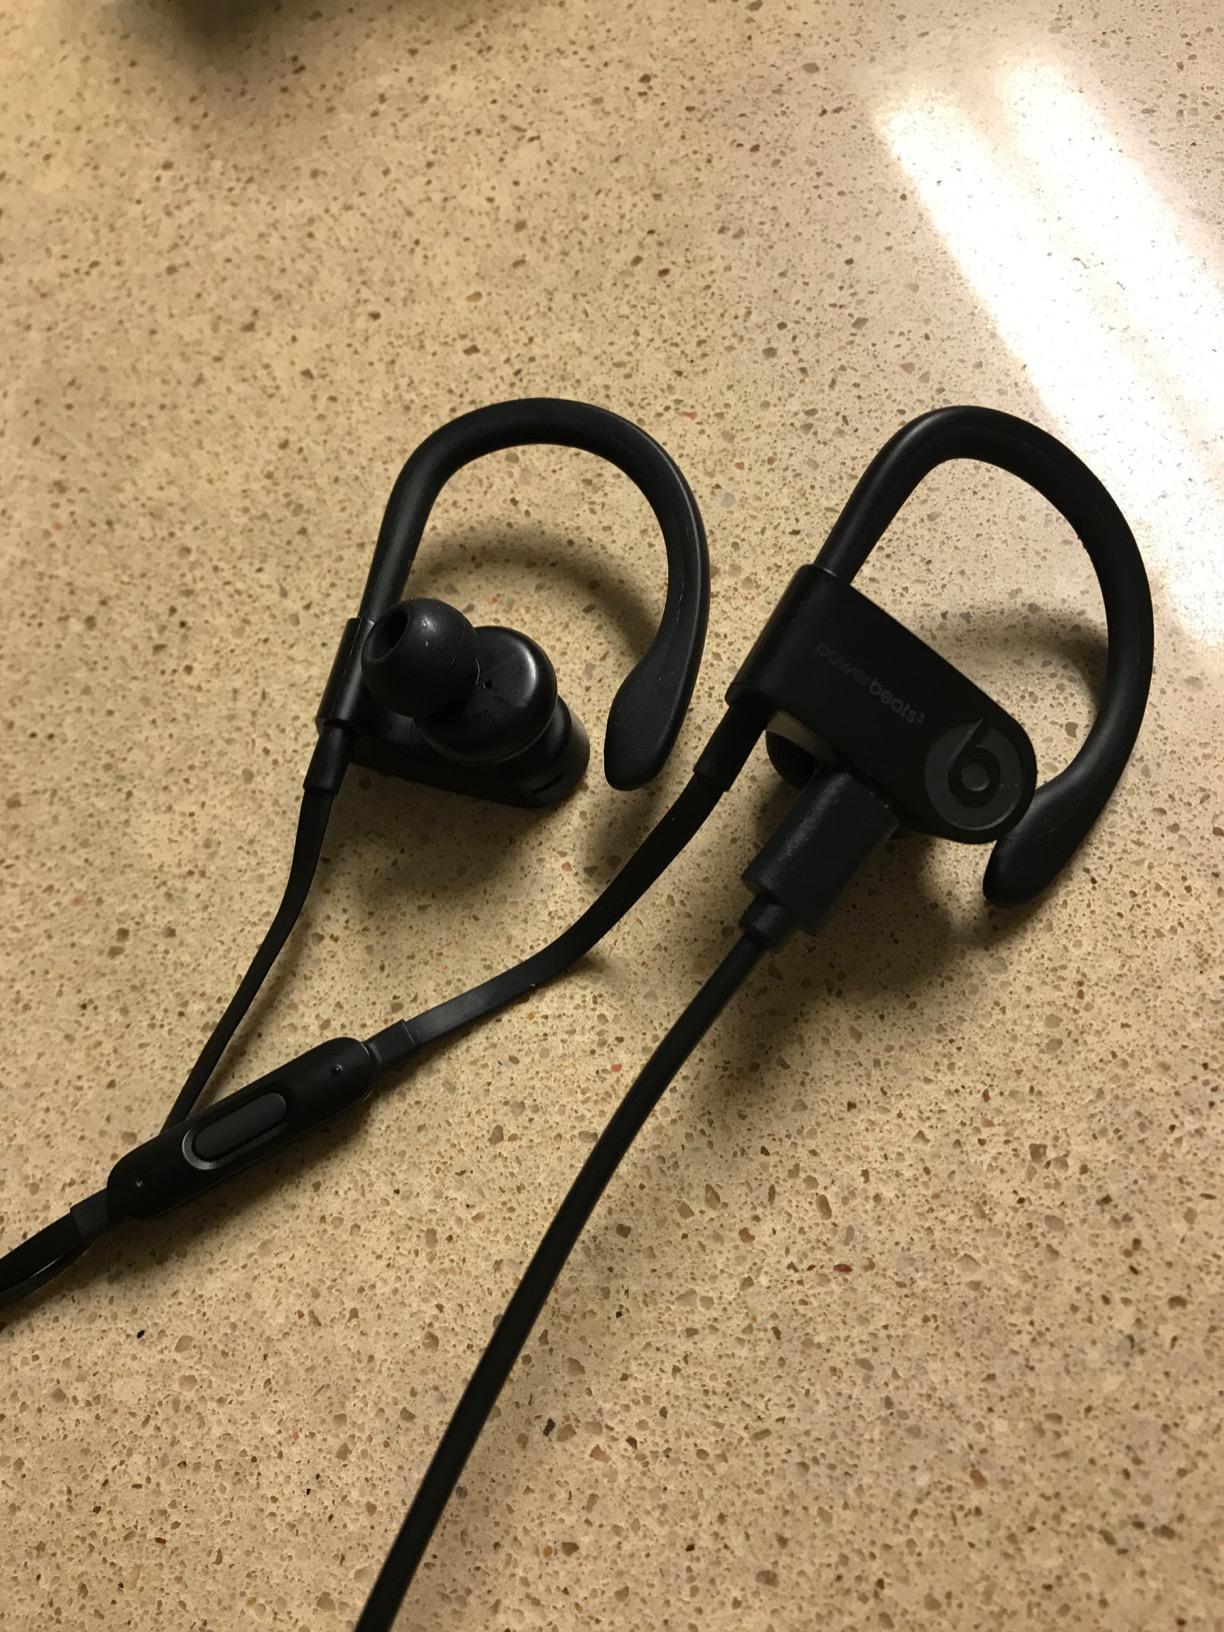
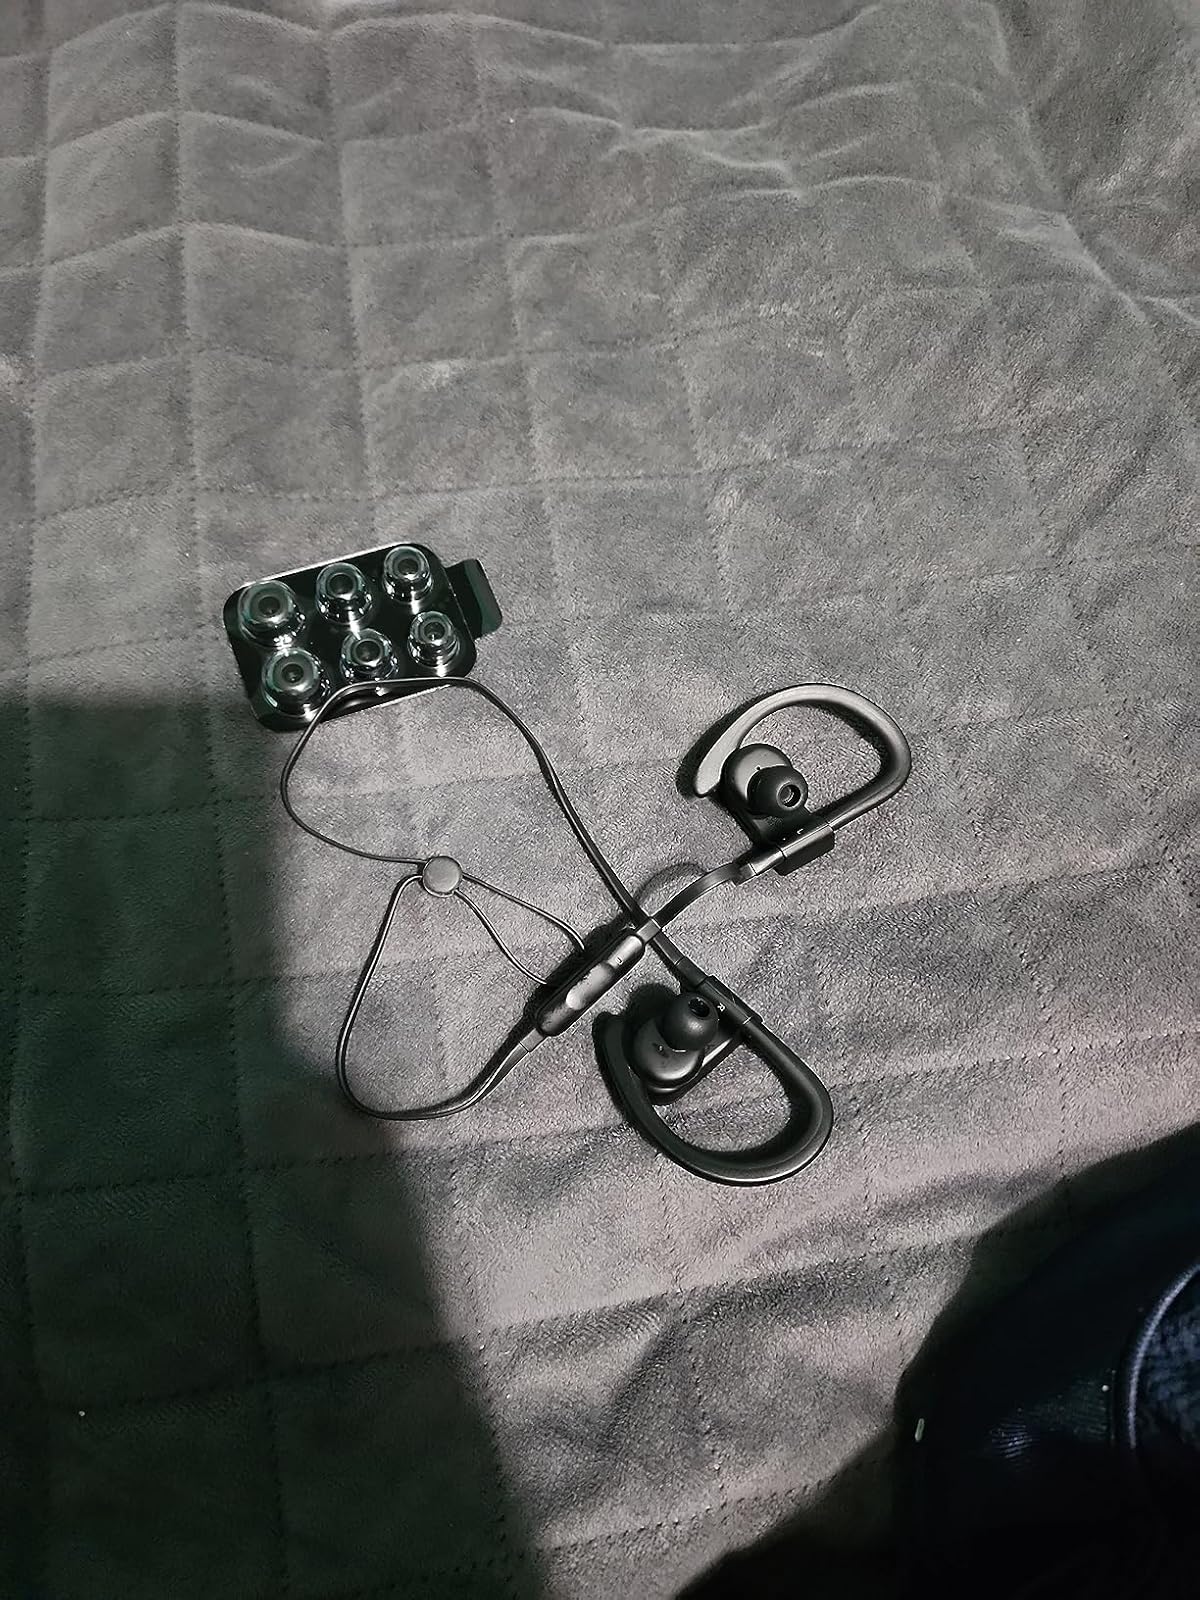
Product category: headphones
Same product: yes